Louis Joachim Munoz

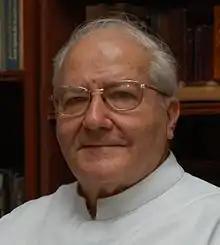
Rev. Fr. Professor Louis J. Munoz MFR

Louis Joachim Munoz, MFR (9 October 1933 – 19 March 2013) was a Spanish priest. He lived in Nigeria for 47 years where, alongside his duties as an Opus Dei priest, he lectured on political science and French.